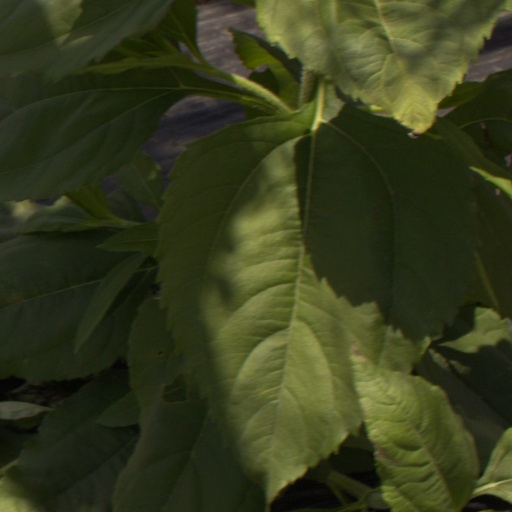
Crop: Jerusalem artichoke